National Academy of Design

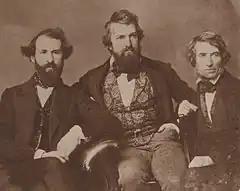
A few members in 1850 (L to R): Henry Kirke Brown, Henry Peters Gray and founding member Asher Brown Durand.

One cannot apply for membership, which since 1994, after many changes in numbers, is limited to 450 American artists and architects. Instead, members are elected by their peers on the basis of recognized excellence. Full members of the National Academy are identified by the post-nominal "NA" (National Academician), associates by "ANA".